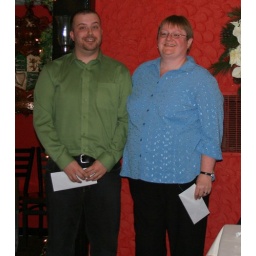
Marilyn and I receiving our cash for finishing the season as the top male and female bowlers in our London bowling league.